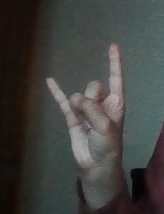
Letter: la